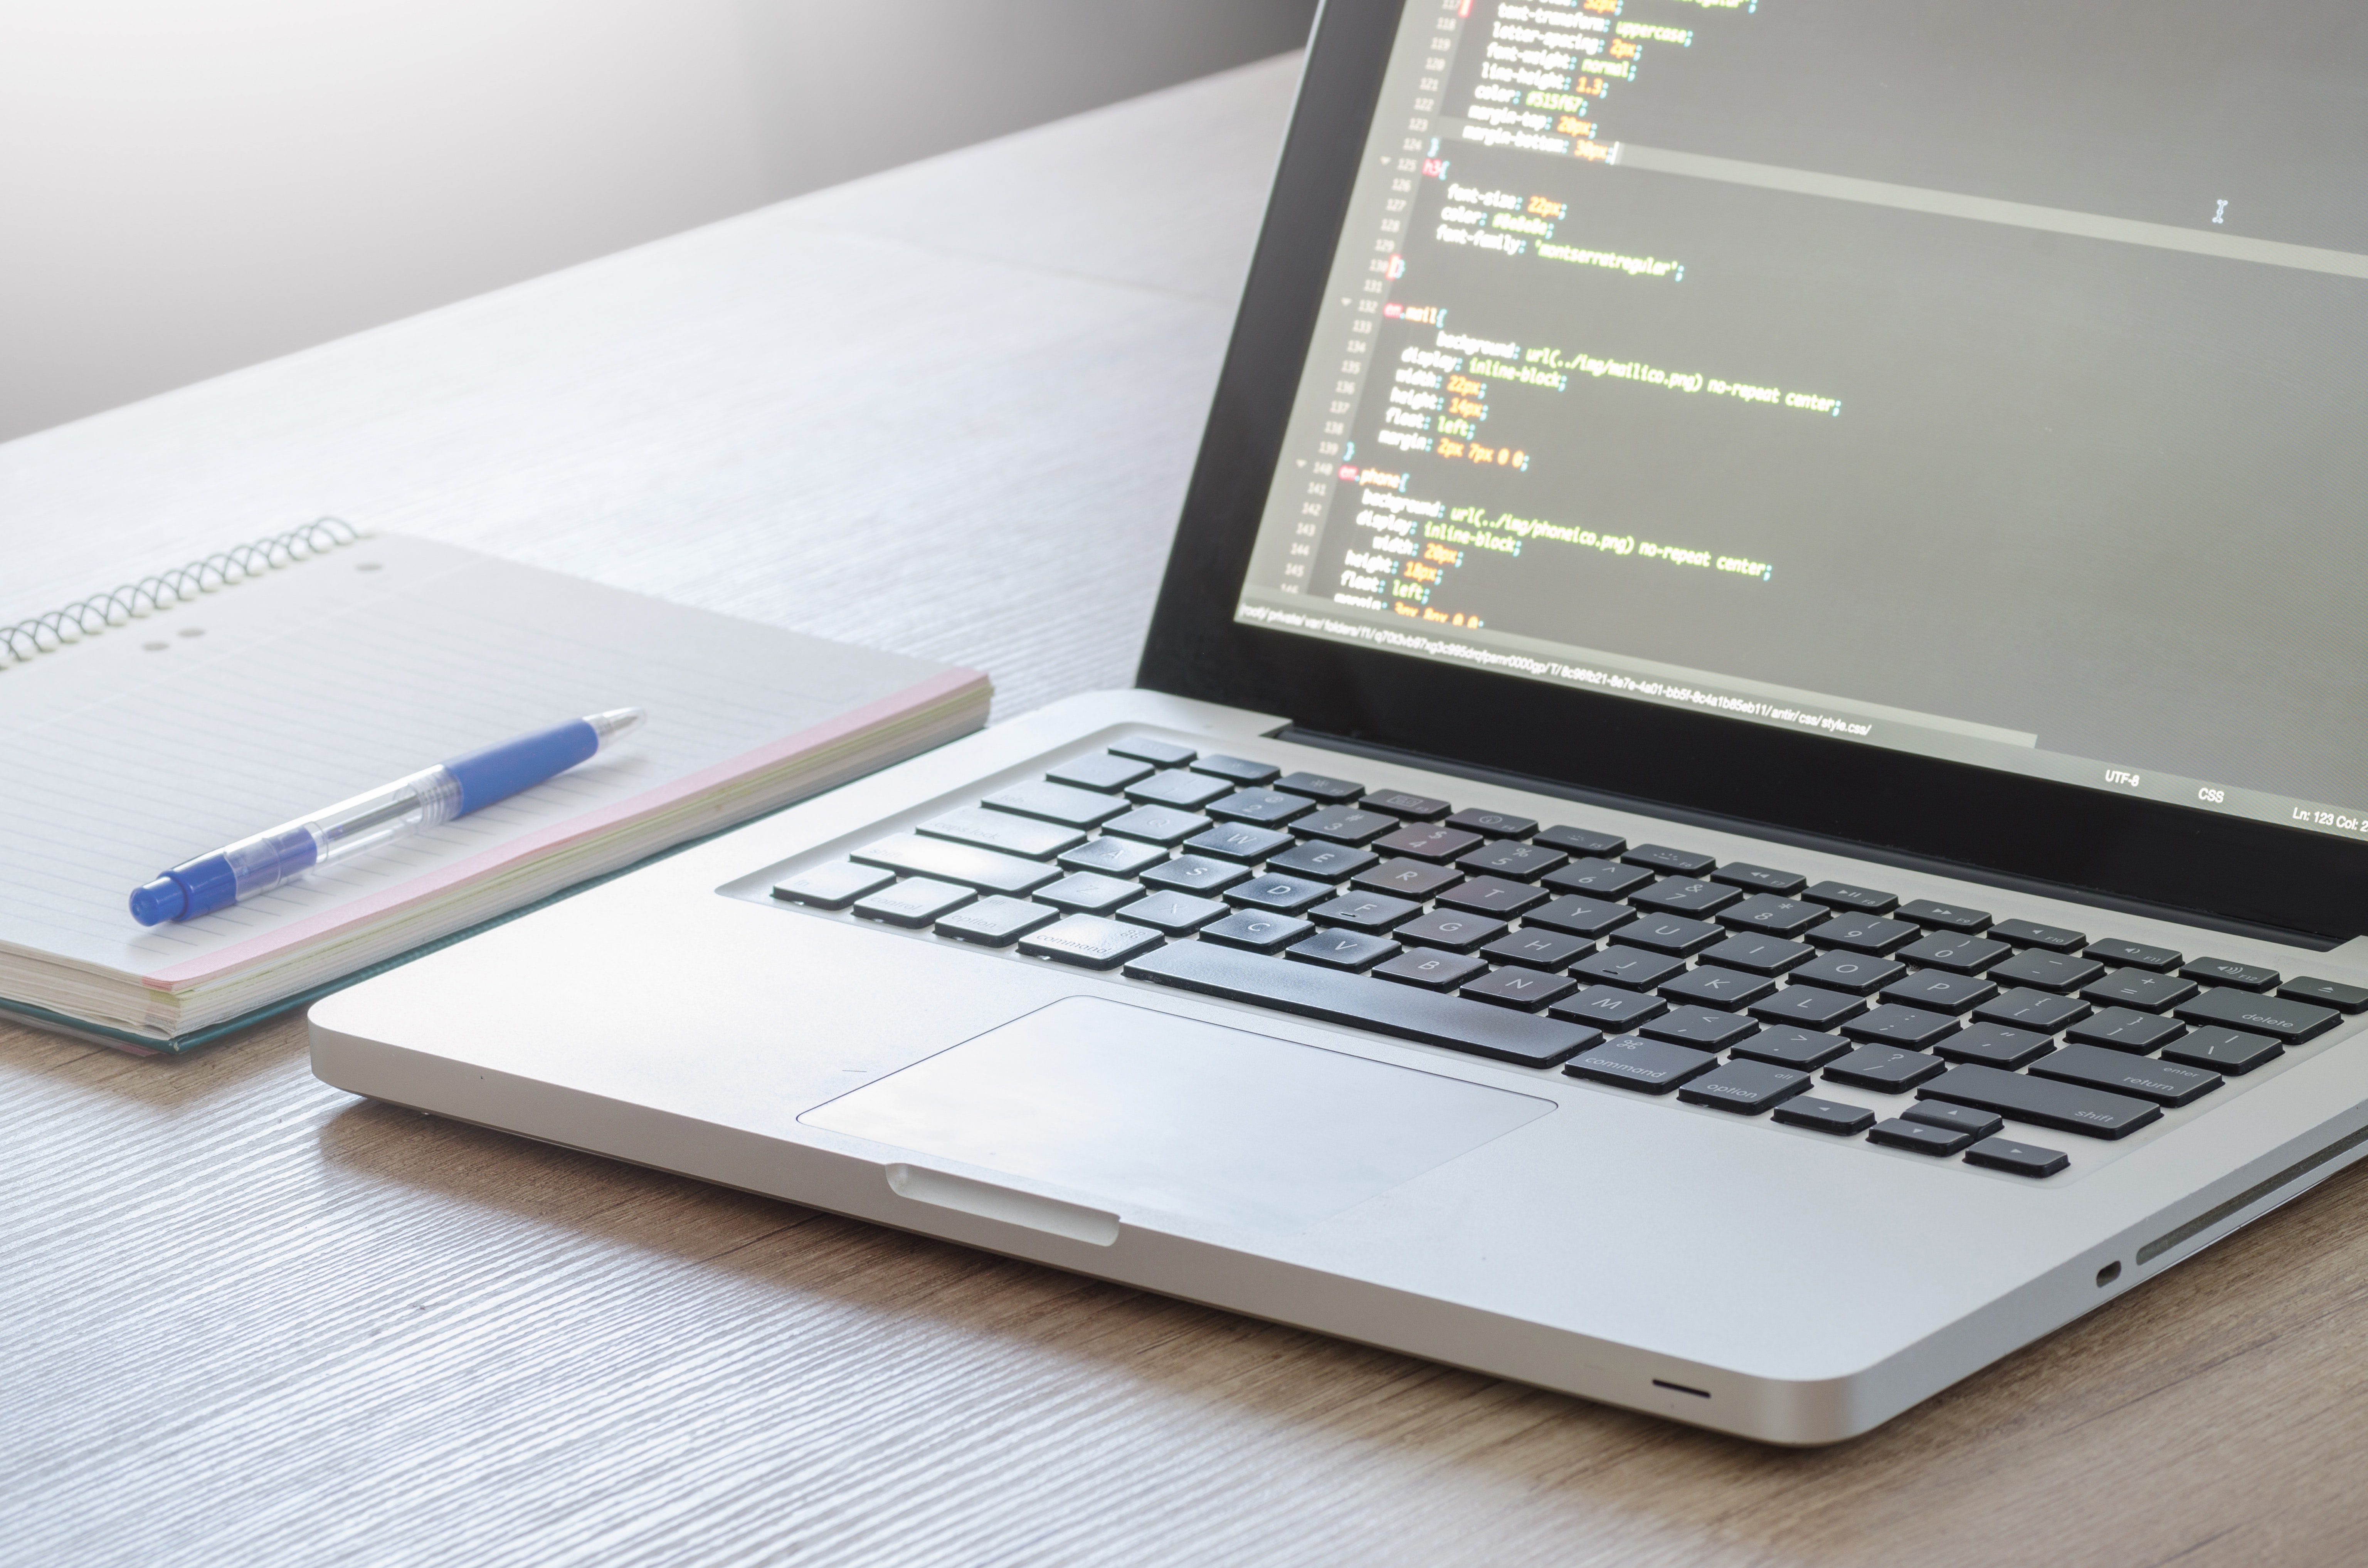
laptop, product, netbook, electronic device, computer hardware, personal computer, brand